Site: brandenburg
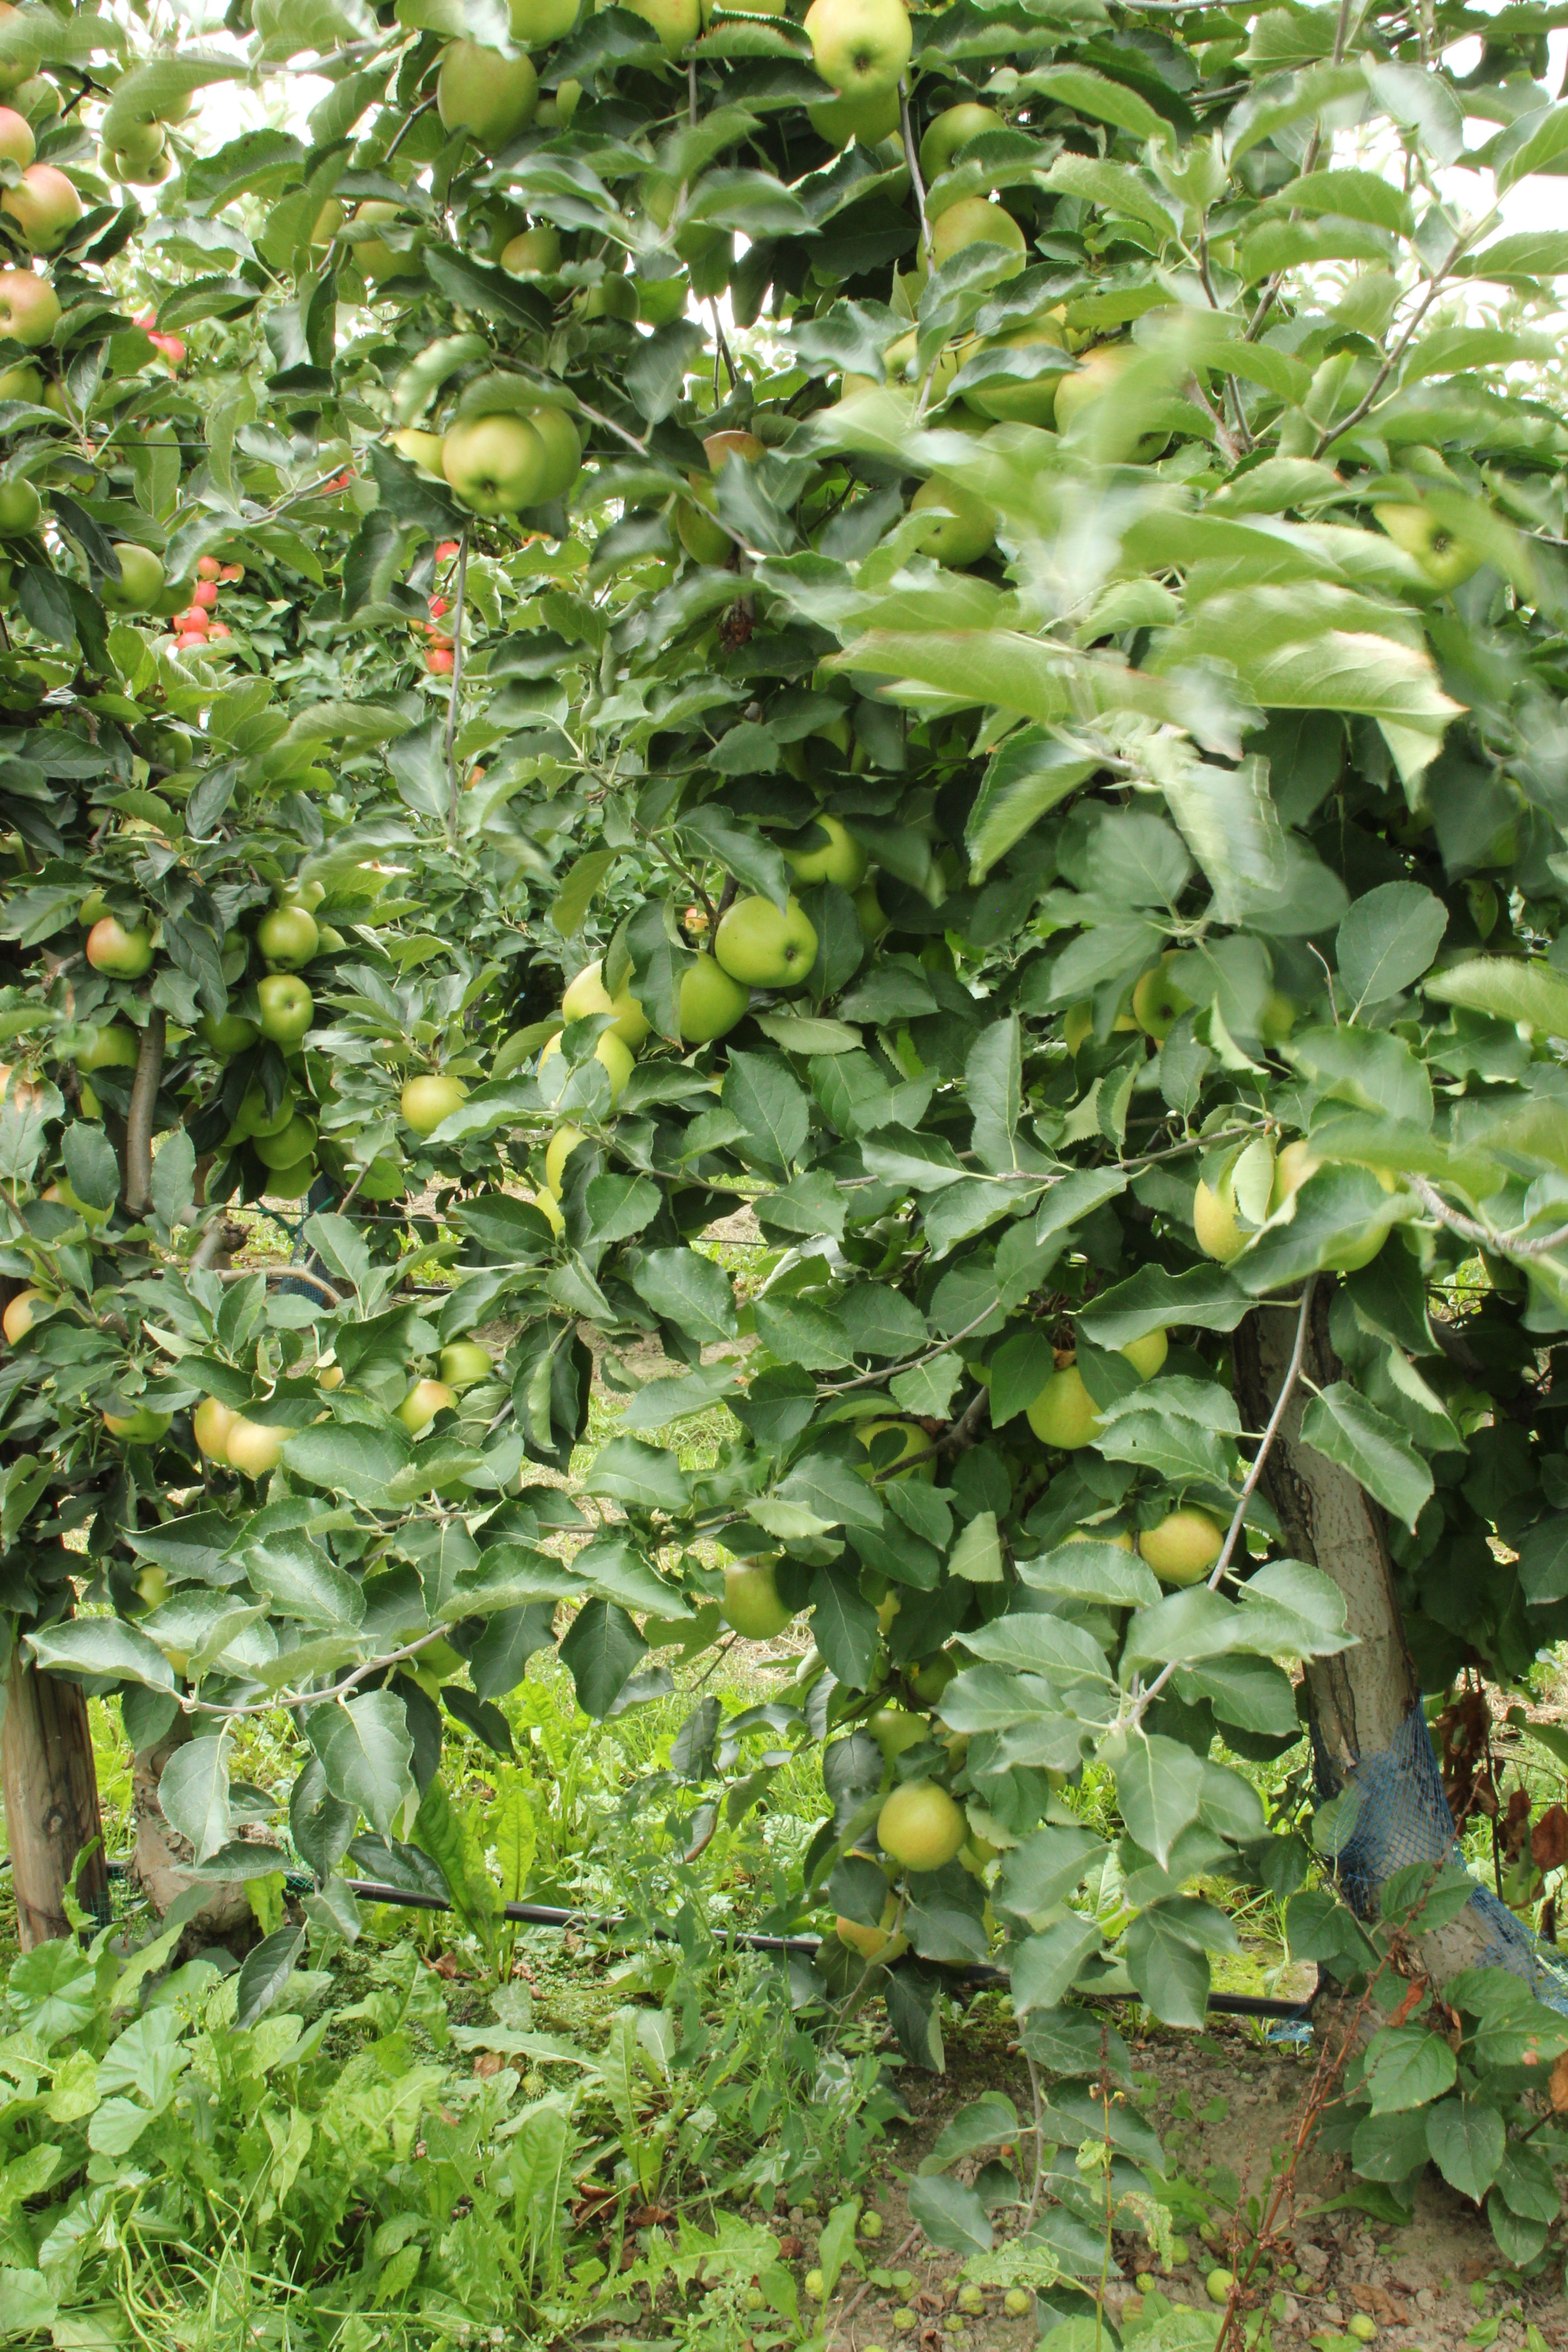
Growth stage (BBCH 87): Maturity of fruit and seed